SNCB Type 1

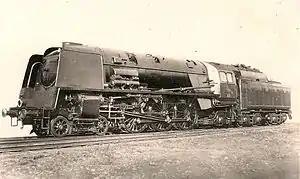
NMBS/SNCB Type 1

The NMBS/SNCB Type 1 was a class of steam locomotives built in 1935 and 1938 for working heavy express passenger trains operated by the National Railway Company of Belgium (NMBS/SNCB).